ARCAspace

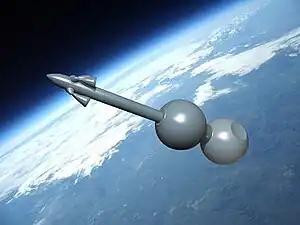
Artist rendition of the Stabilo rocket

ARCA organized a public presentation of their Orizont spaceplane in front of the Palace of the Parliament in Bucharest. Because of financial problems encountered with the construction of Orizont, ARCA decided to suspend its development and instead design a new, much smaller rocket called Stabilo. It was designed to be launched from a stratospheric solar balloon and carry one person into space. Design and construction of large scale polyethylene balloons started and on December 2, 2006, at Onesti, Bacau, the crew capsule of Stabilo rocket was lifted to an altitude of 14,700 m. The capsule was safely recovered that evening. The event was transmitted live on several Romanian TV stations.